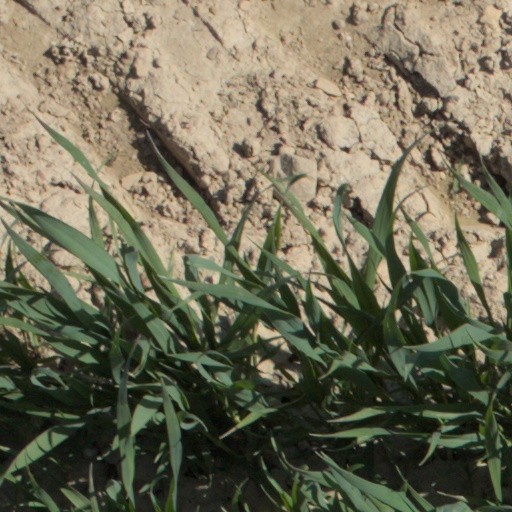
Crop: wheat